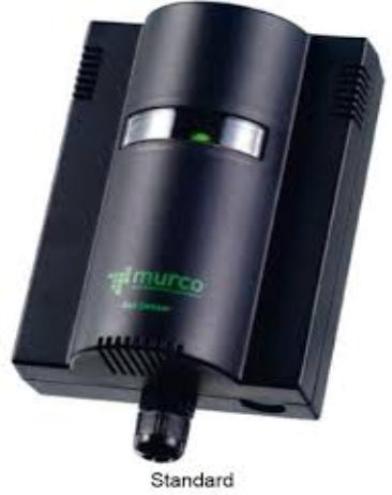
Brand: murco-1
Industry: Electronic